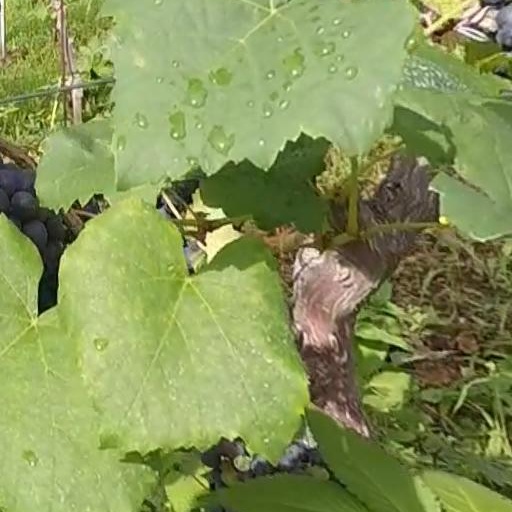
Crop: grape